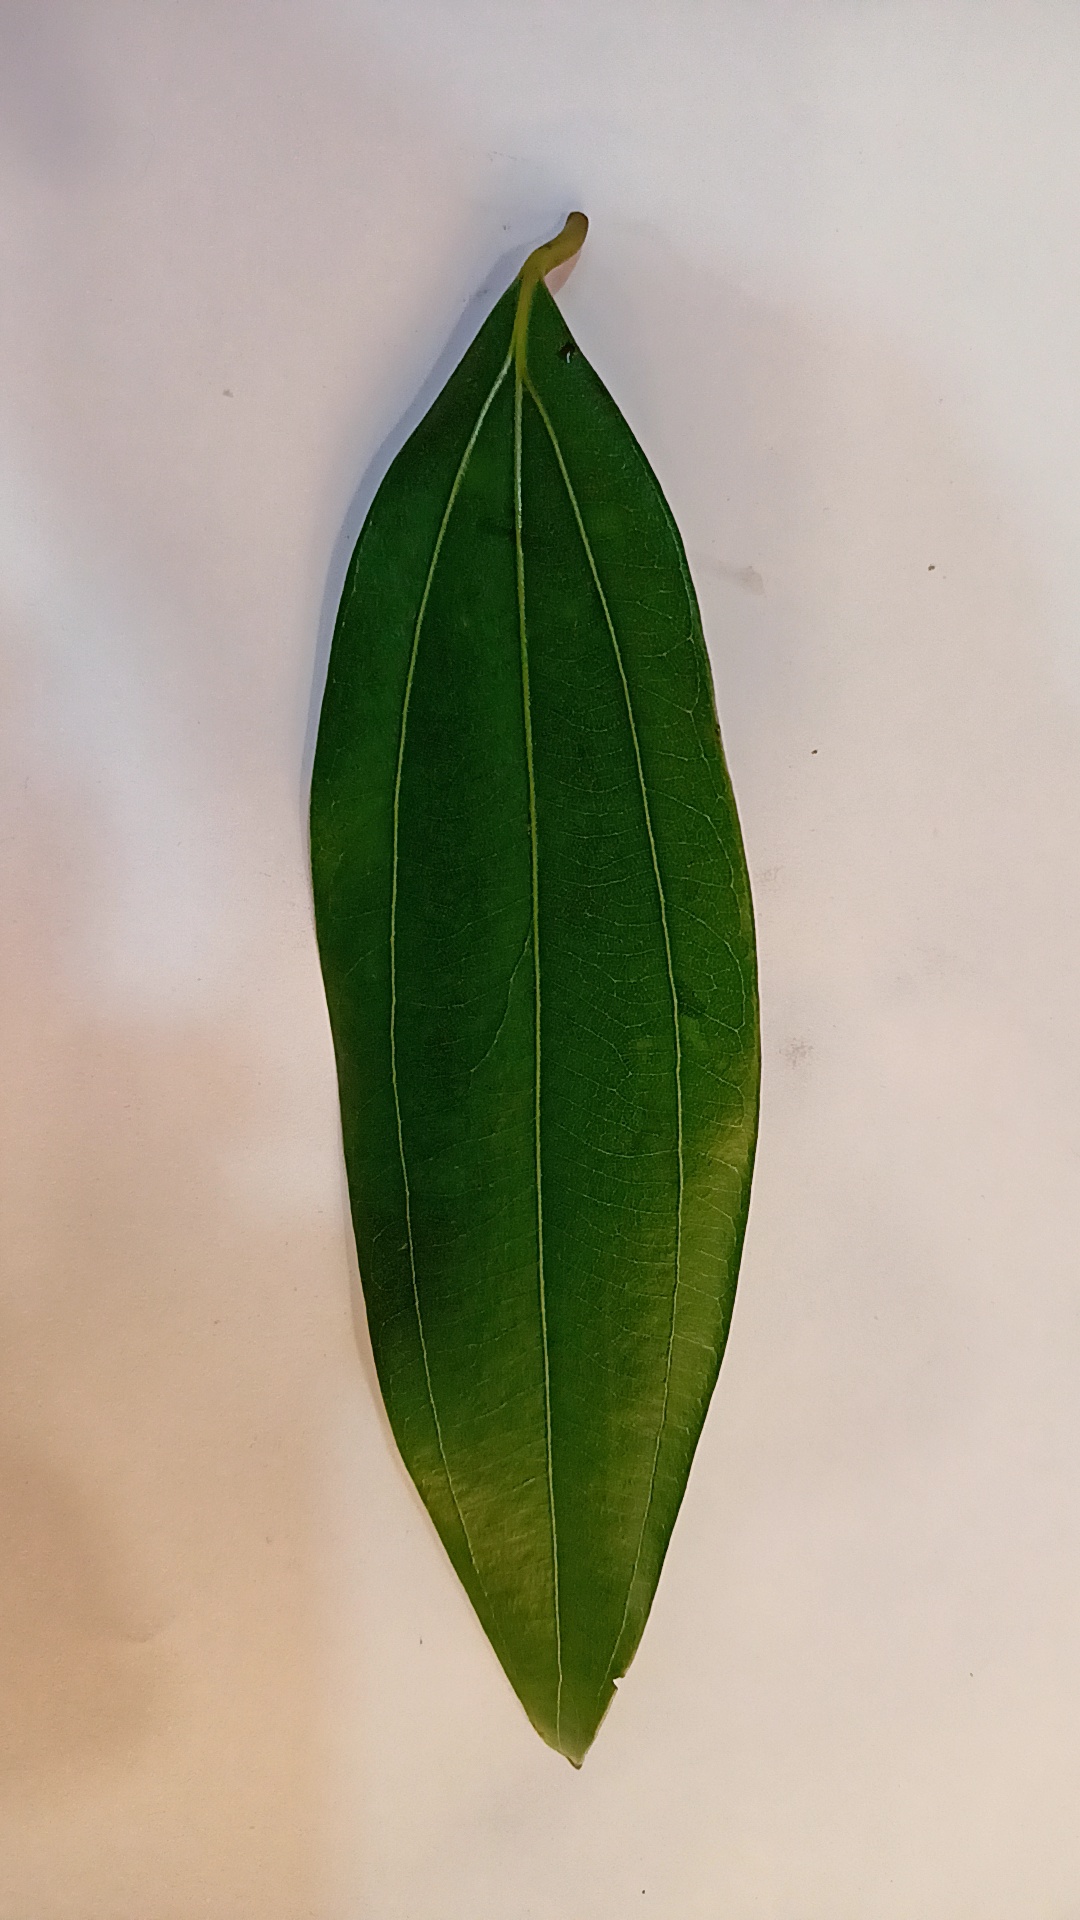
Label: Healthy